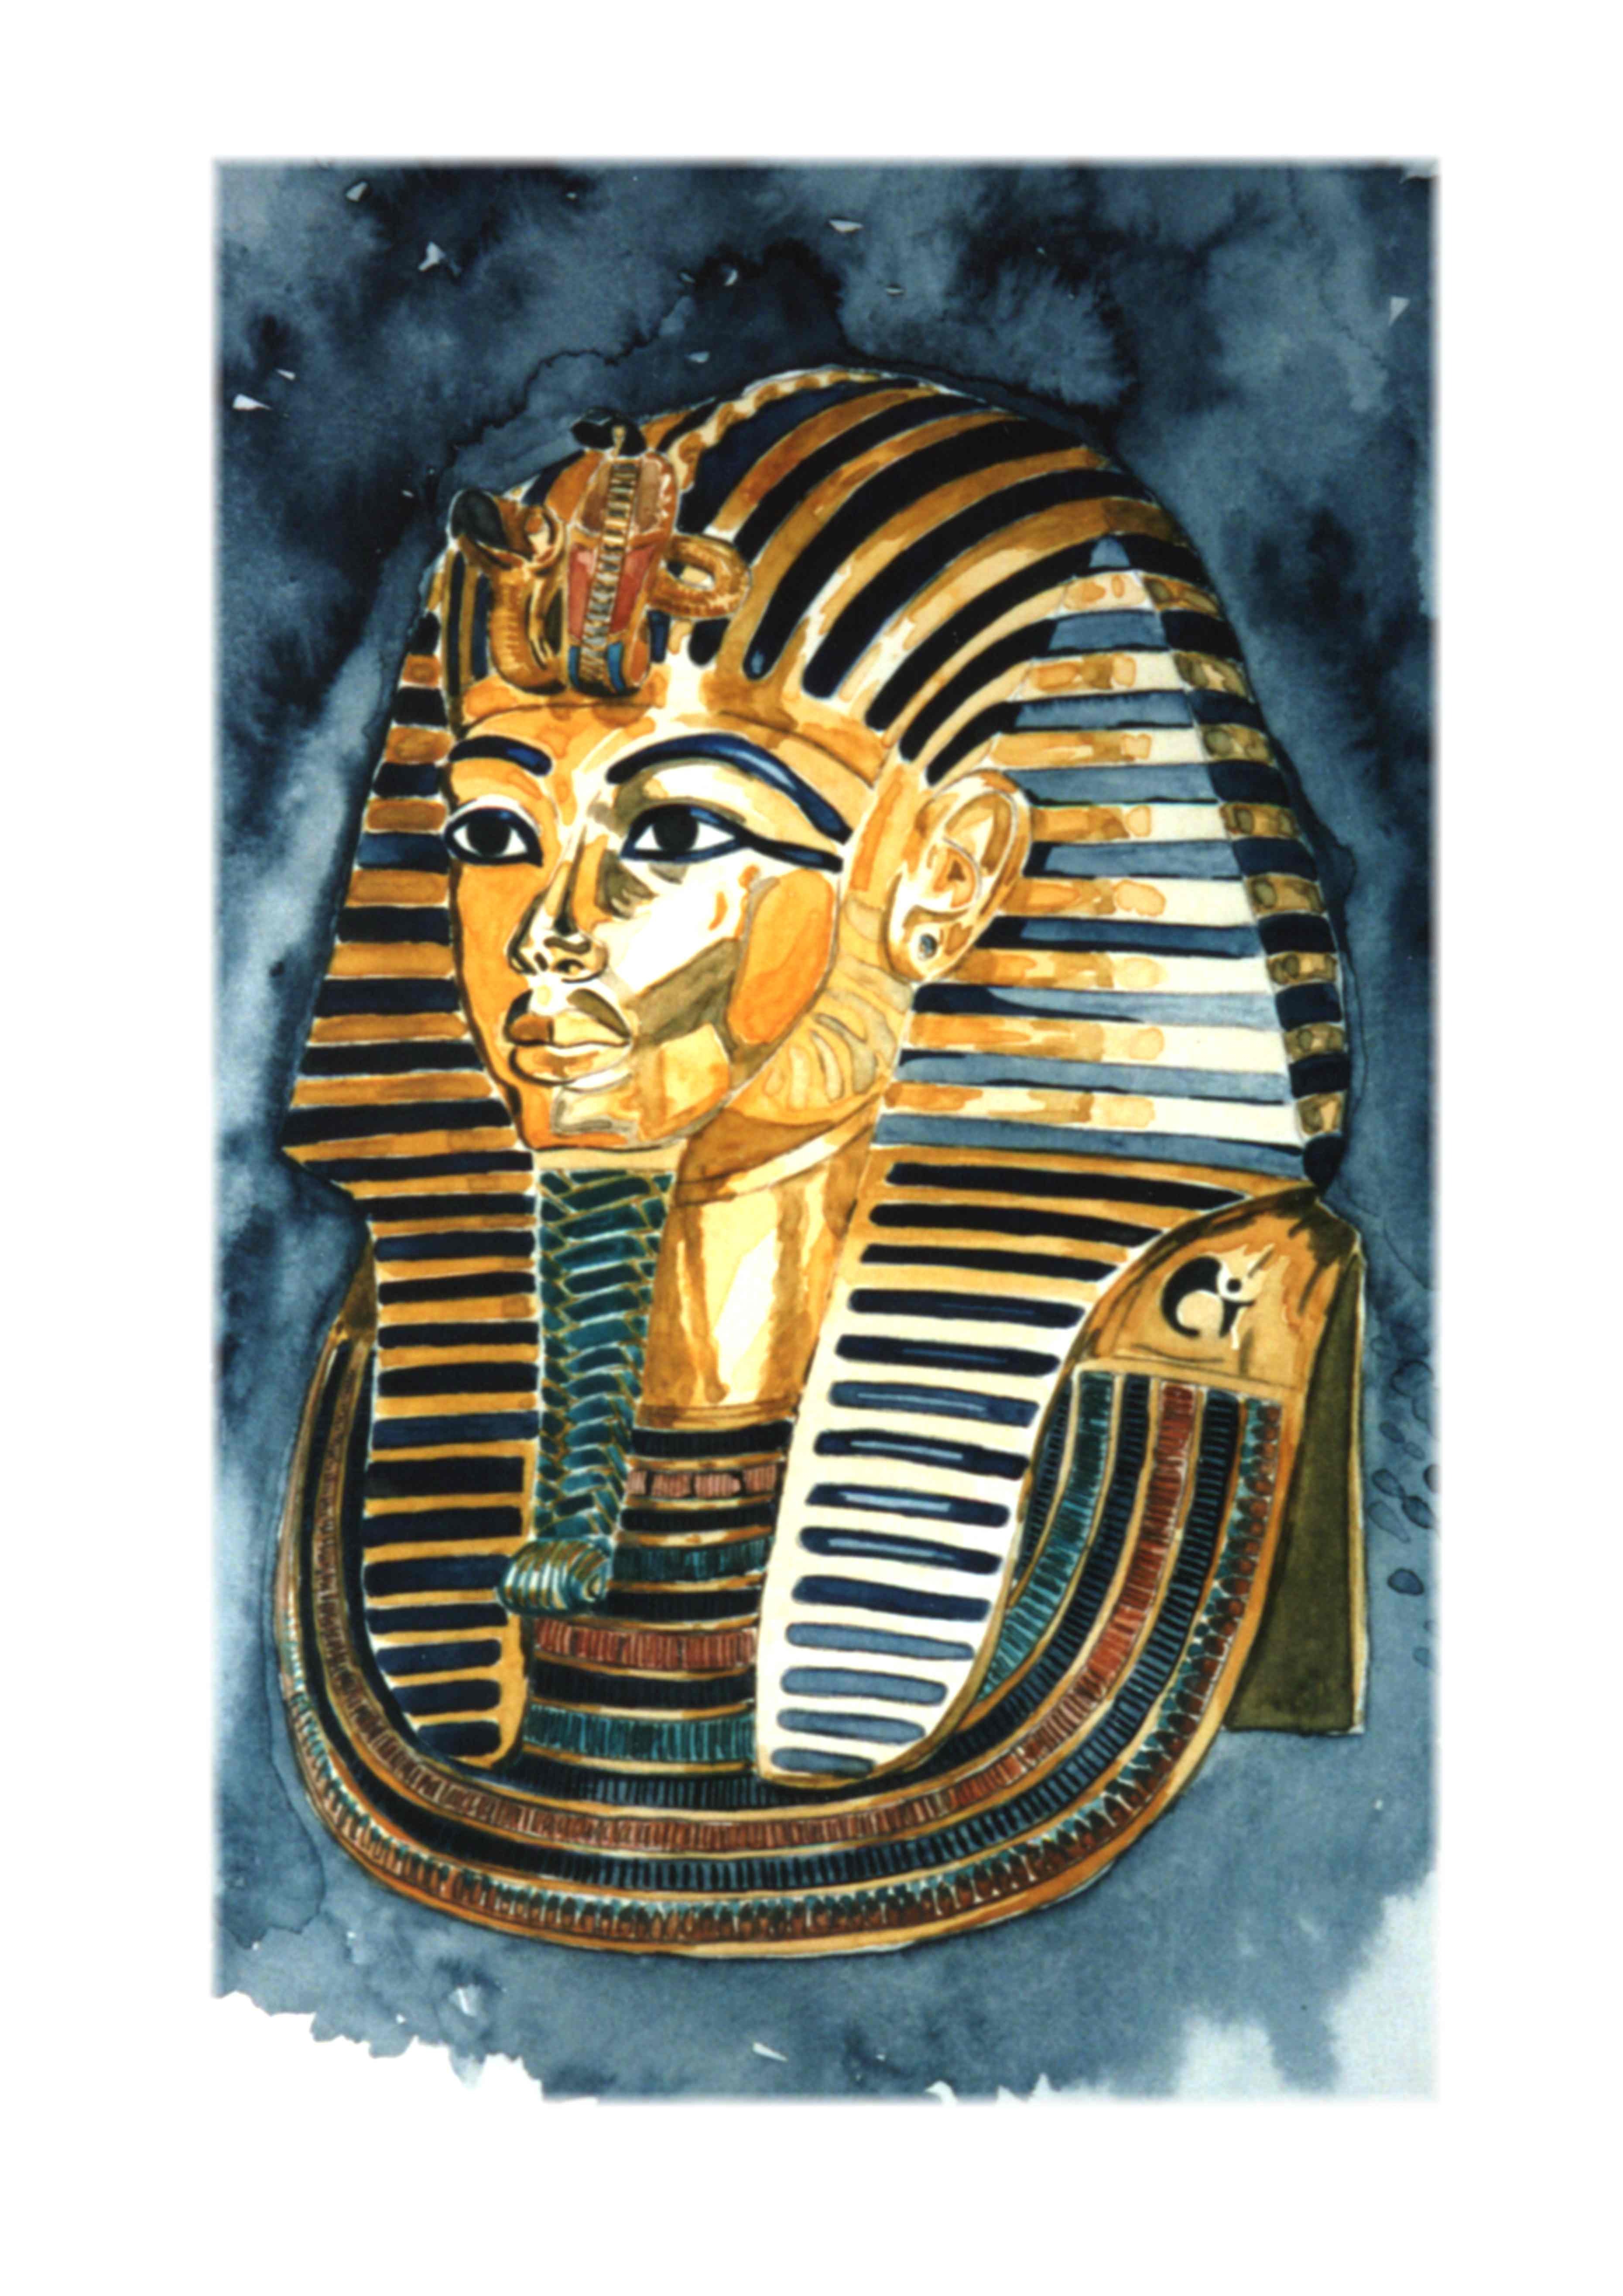
painting, art, illustration, poster, modern art, watercolour, album cover, does ench amun